King Vidor

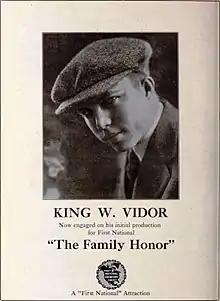
Vidor featured in the February 21, 1920, issue of "Exhibitors Herald"

As a boy, Vidor engaged in photographing and developing portraits of his relatives with a Box Brownie camera.